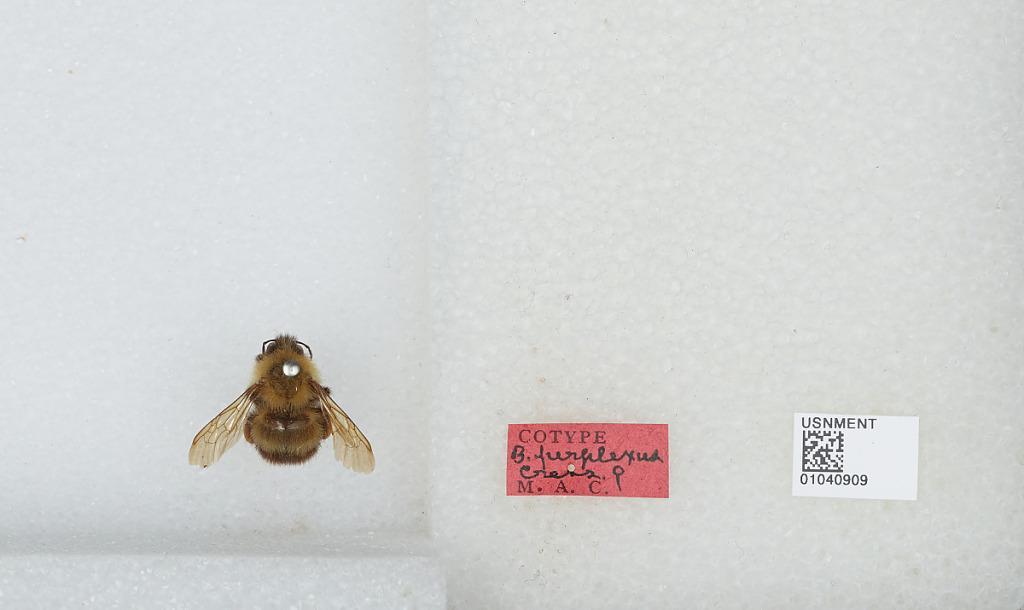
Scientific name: Bombus (Pyrobombus) perplexus Cresson